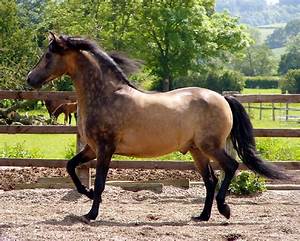
Label: cavallo